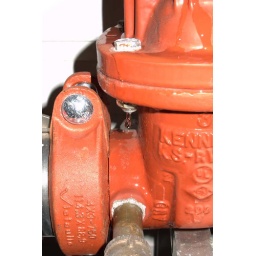
This is the connection from the water main in the street to the building's sprinkler system.